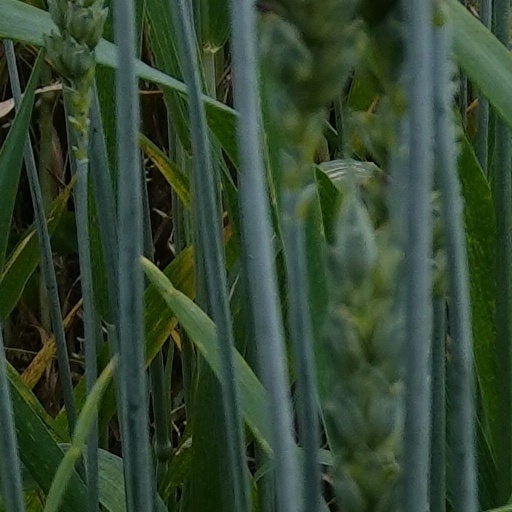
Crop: wheat